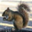
Label: squirrel